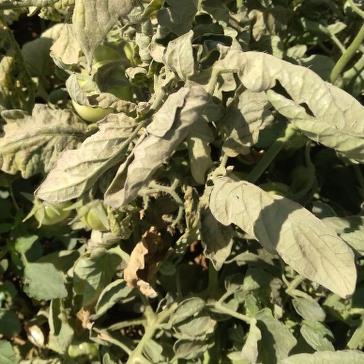
Crop: Tomato
Condition: virosis-d